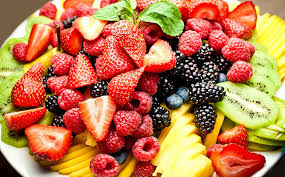
Label: trash